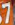
Number: 7